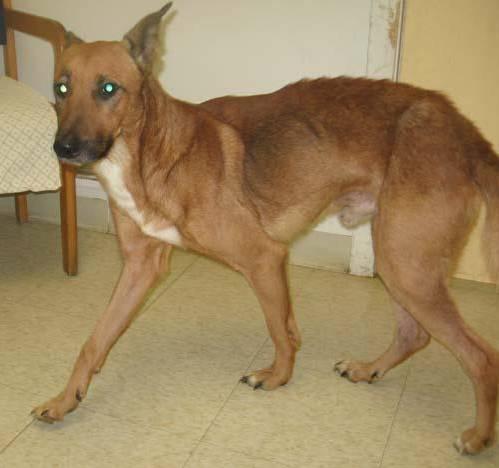
dog